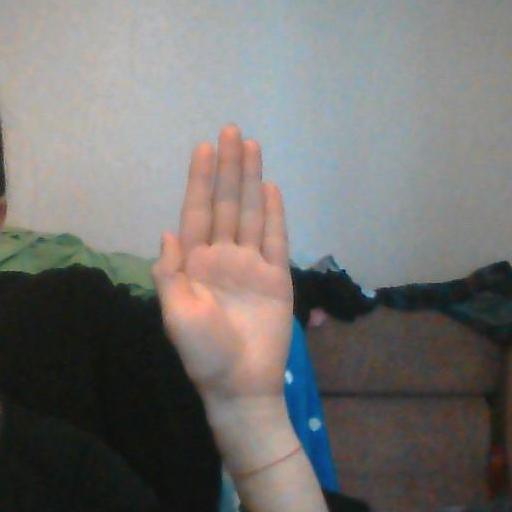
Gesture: stop